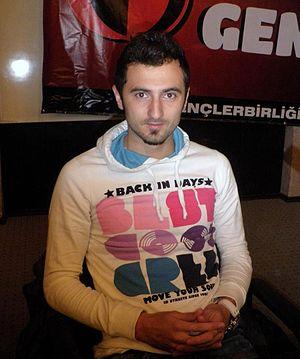
Murat Duruer est un footballeur turc né le 15 janvier 1988 a Bolu. Il évolue actuellement à Gençlerbirliği au poste de milieu de terrain.